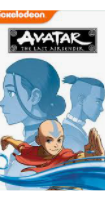
Portrait style: Cartoon Portrait